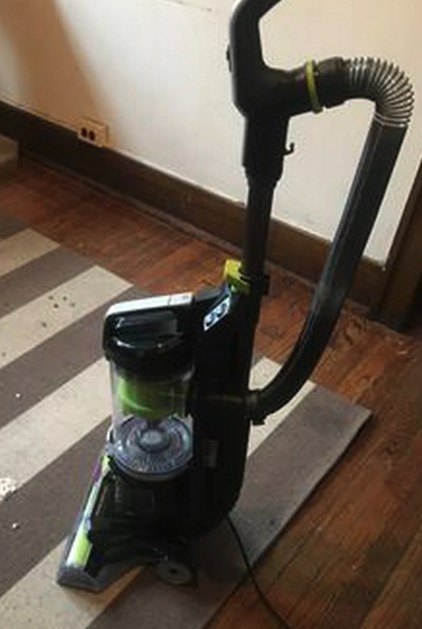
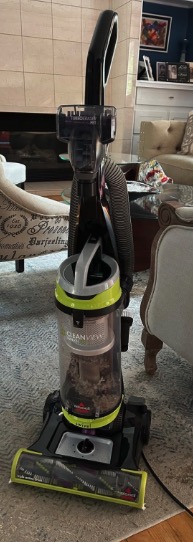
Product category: items_vacuum
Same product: no